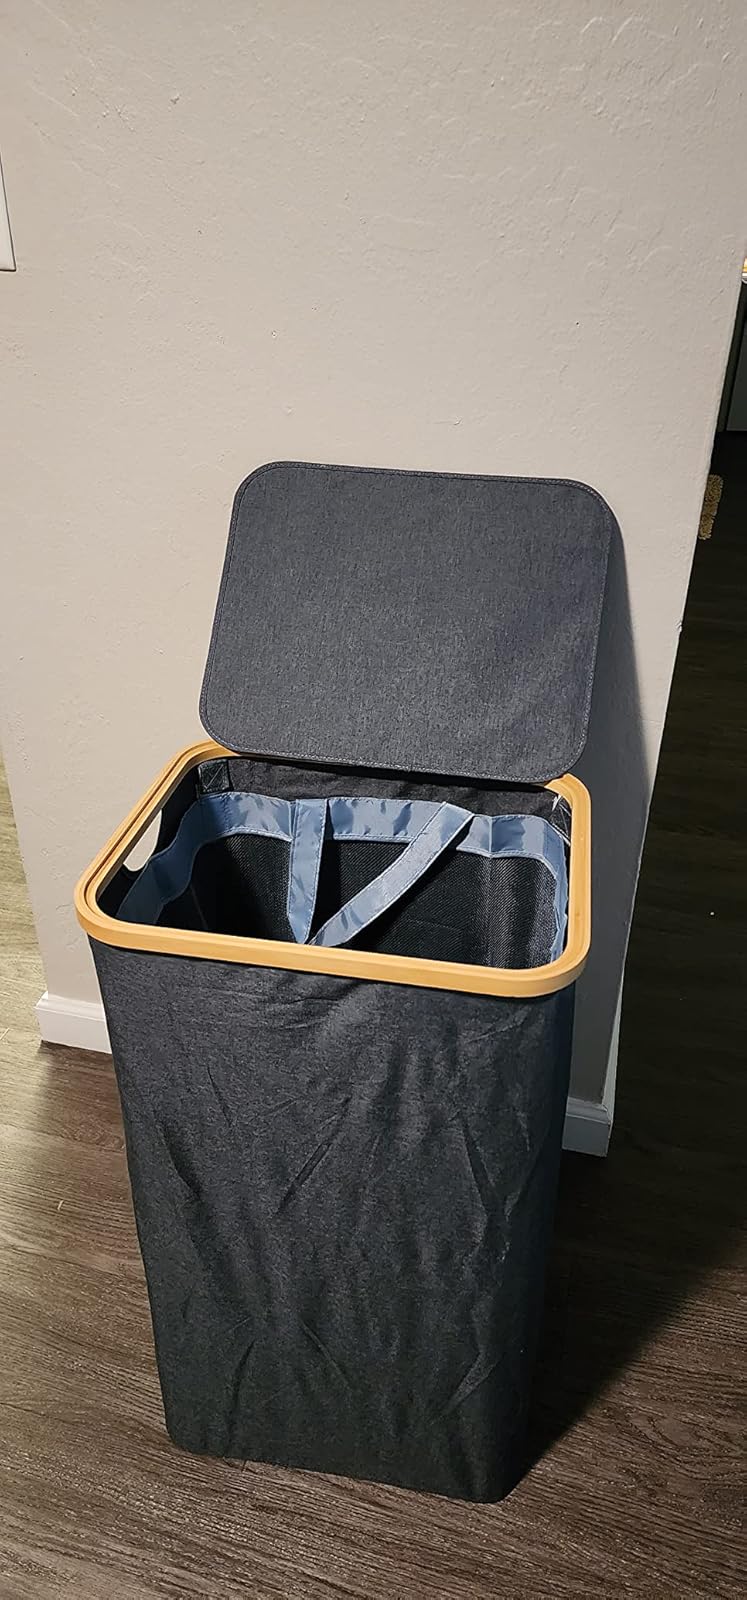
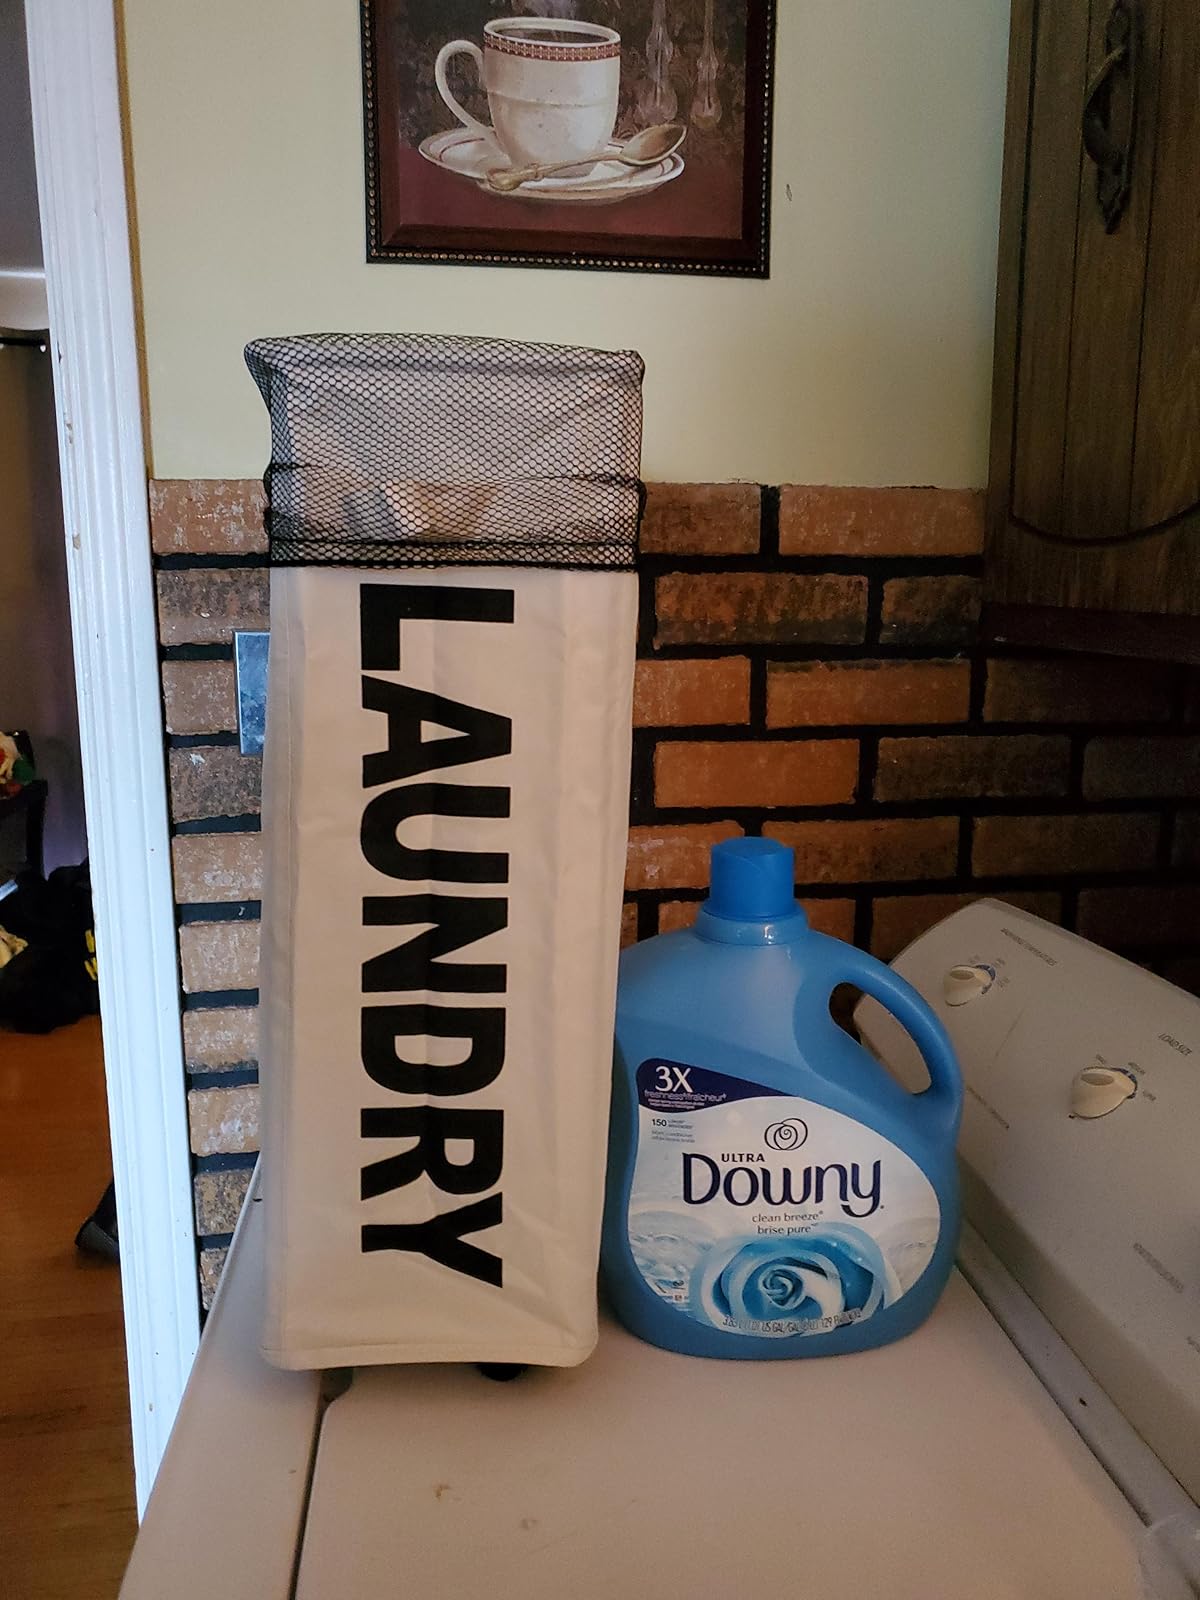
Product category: items_hamper
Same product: no